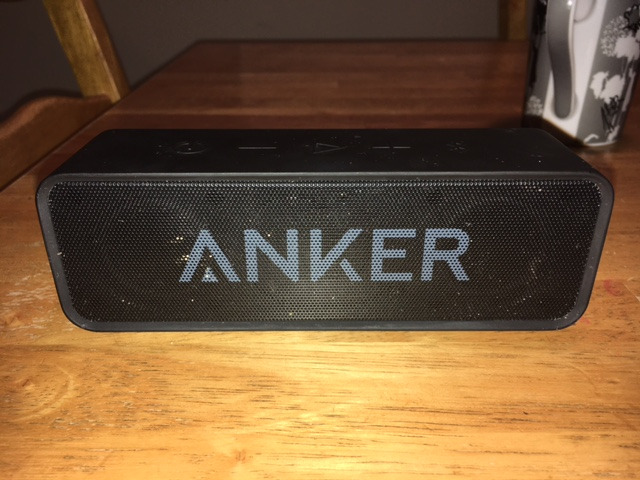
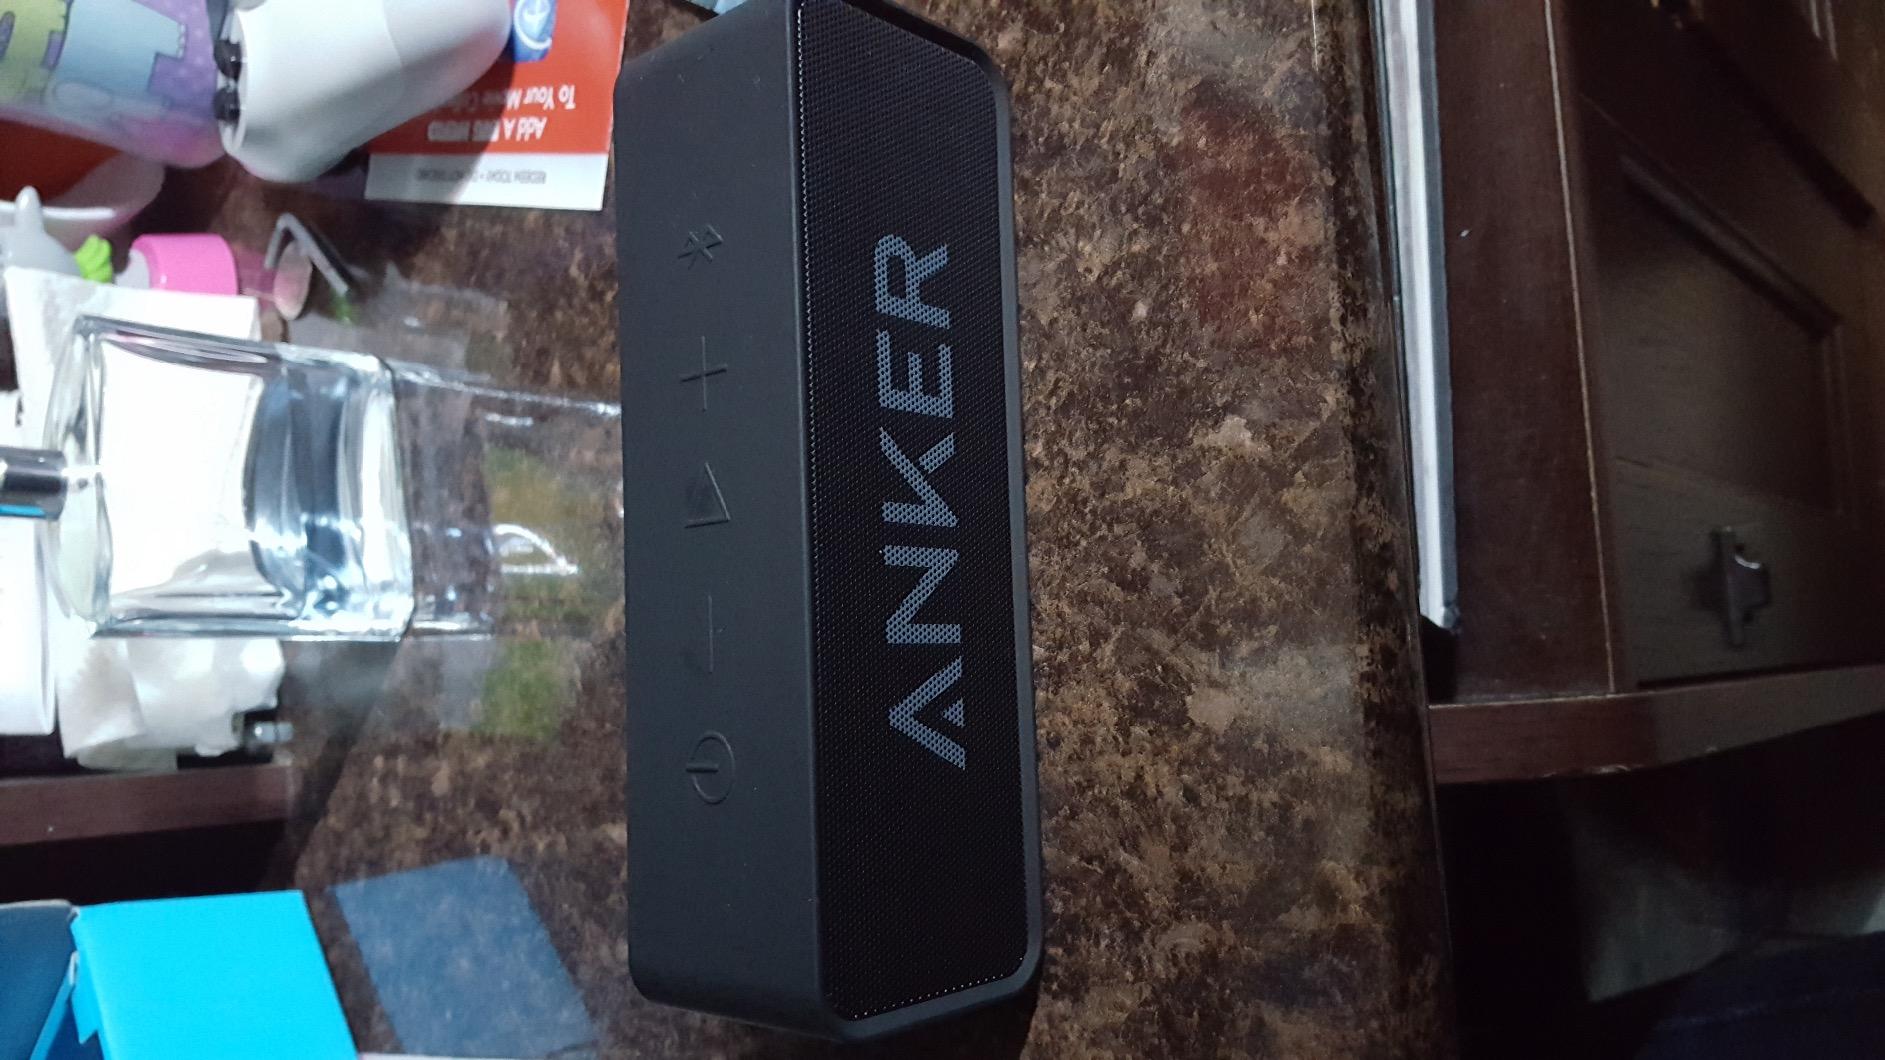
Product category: speaker
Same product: yes